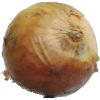
Label: white_onion